History of Mangalorean Catholics

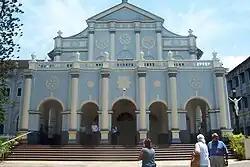
The St Aloysius Chapel in Mangalore, built by the Italian Jesuit Antonio Moscheni in 1884, during the Mangalore Mission (1878)

The opening of the Protestant German Basel Mission of 1834 in Mangalore brought many handicraft and tile-manufacturing industries to the region and led to a large-scale rise in employment. In 1836–7, when the political situation in Portugal was in turmoil, Antonio Feliciano de Santa Rita Carvalho, a Portuguese priest, was appointed Archbishop-elect of Goa in September 1836 without authorization from the Pope. Many Mangalorean Catholics did not accept the leadership of Carvalho but instead submitted to the Vicar Apostolic of Verapoly in Travancore, while some of them continued to be under the jurisdiction of Goa. The parishes in South Canara were divided into two groups — one under Goa and the other under Verapoly. Under the leadership of Joachim Pius Noronha, a Mangalorean Catholic priest, and John Joseph Saldanha, a Mangalorean Catholic judge, the Mangalorean Catholics sent a petition to the Holy See in 1840 to establish Mangalore as a separate Vicariate to ward off the differences. Conceding to their request, Pope Gregory XVI established Mangalore as a separate Vicariate on 17 February 1845 under the Verapoly Carmelites. The Mangalore Mission was then transferred to the French Carmelites by a Bull dated 3 January 1870. During the regime of Carmelites, the Mangalorean Catholics constantly sent memorandums to the Holy See to send Jesuits to Mangalore to start institutions for higher education, since the youth frequently had to go to Bombay and Madras for educational purposes. The Roman Catholic Church studied the situation and Pope Leo XIII by the "Brief of 27 September 1878" handed over the Mangalore mission to the Italian Jesuit of Naples, who reached Mangalore on 31 December 1878. The Italian Jesuits played an important role in education, health, and social welfare of the community and built the St. Aloysius College in 1880, St Aloysius Chapel in 1884, and many other institutions and churches. On 25 January 1887, Pope Leo XIII established the Diocese of Mangalore, which is considered to be an important landmark in the community's history. In 1901, Mangalorean Catholics accounted for 76,000 of the total 84,103 Christians in South Canara., while in 1962, they numbered 186,741. During the mid-nineteenth century, Bishop Victor R. Fernandes, a Mangalorean Catholic priest, erected a large cross at former outskirts of Mangalore in Nanthoor near Padav hills to honour the memory of Mangalorean Catholic martyrs who died on the march and during their 15-year captivity at Seringapatam. During the later 20th century, they started migrating to other parts of India, especially Bombay and Bangalore. Till 1930 it was boom time when